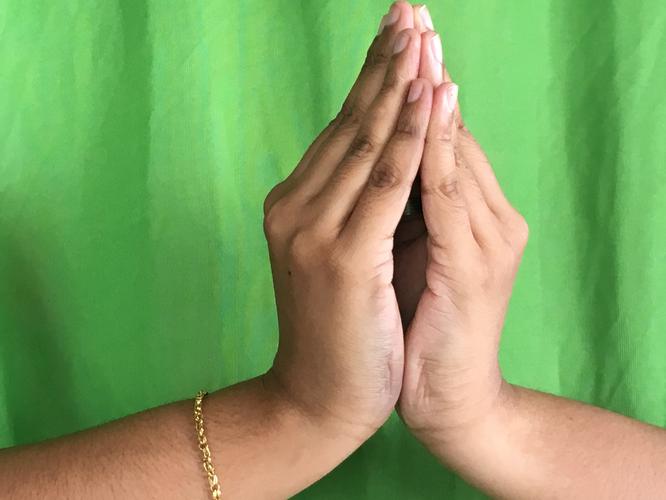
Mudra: Kapotham
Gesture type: double_hand